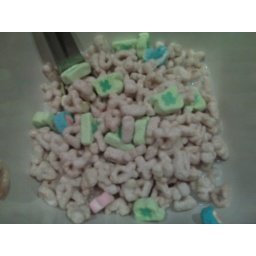
Apparently, I'm only getting a bunch of green hat marshmallows in this bowl.